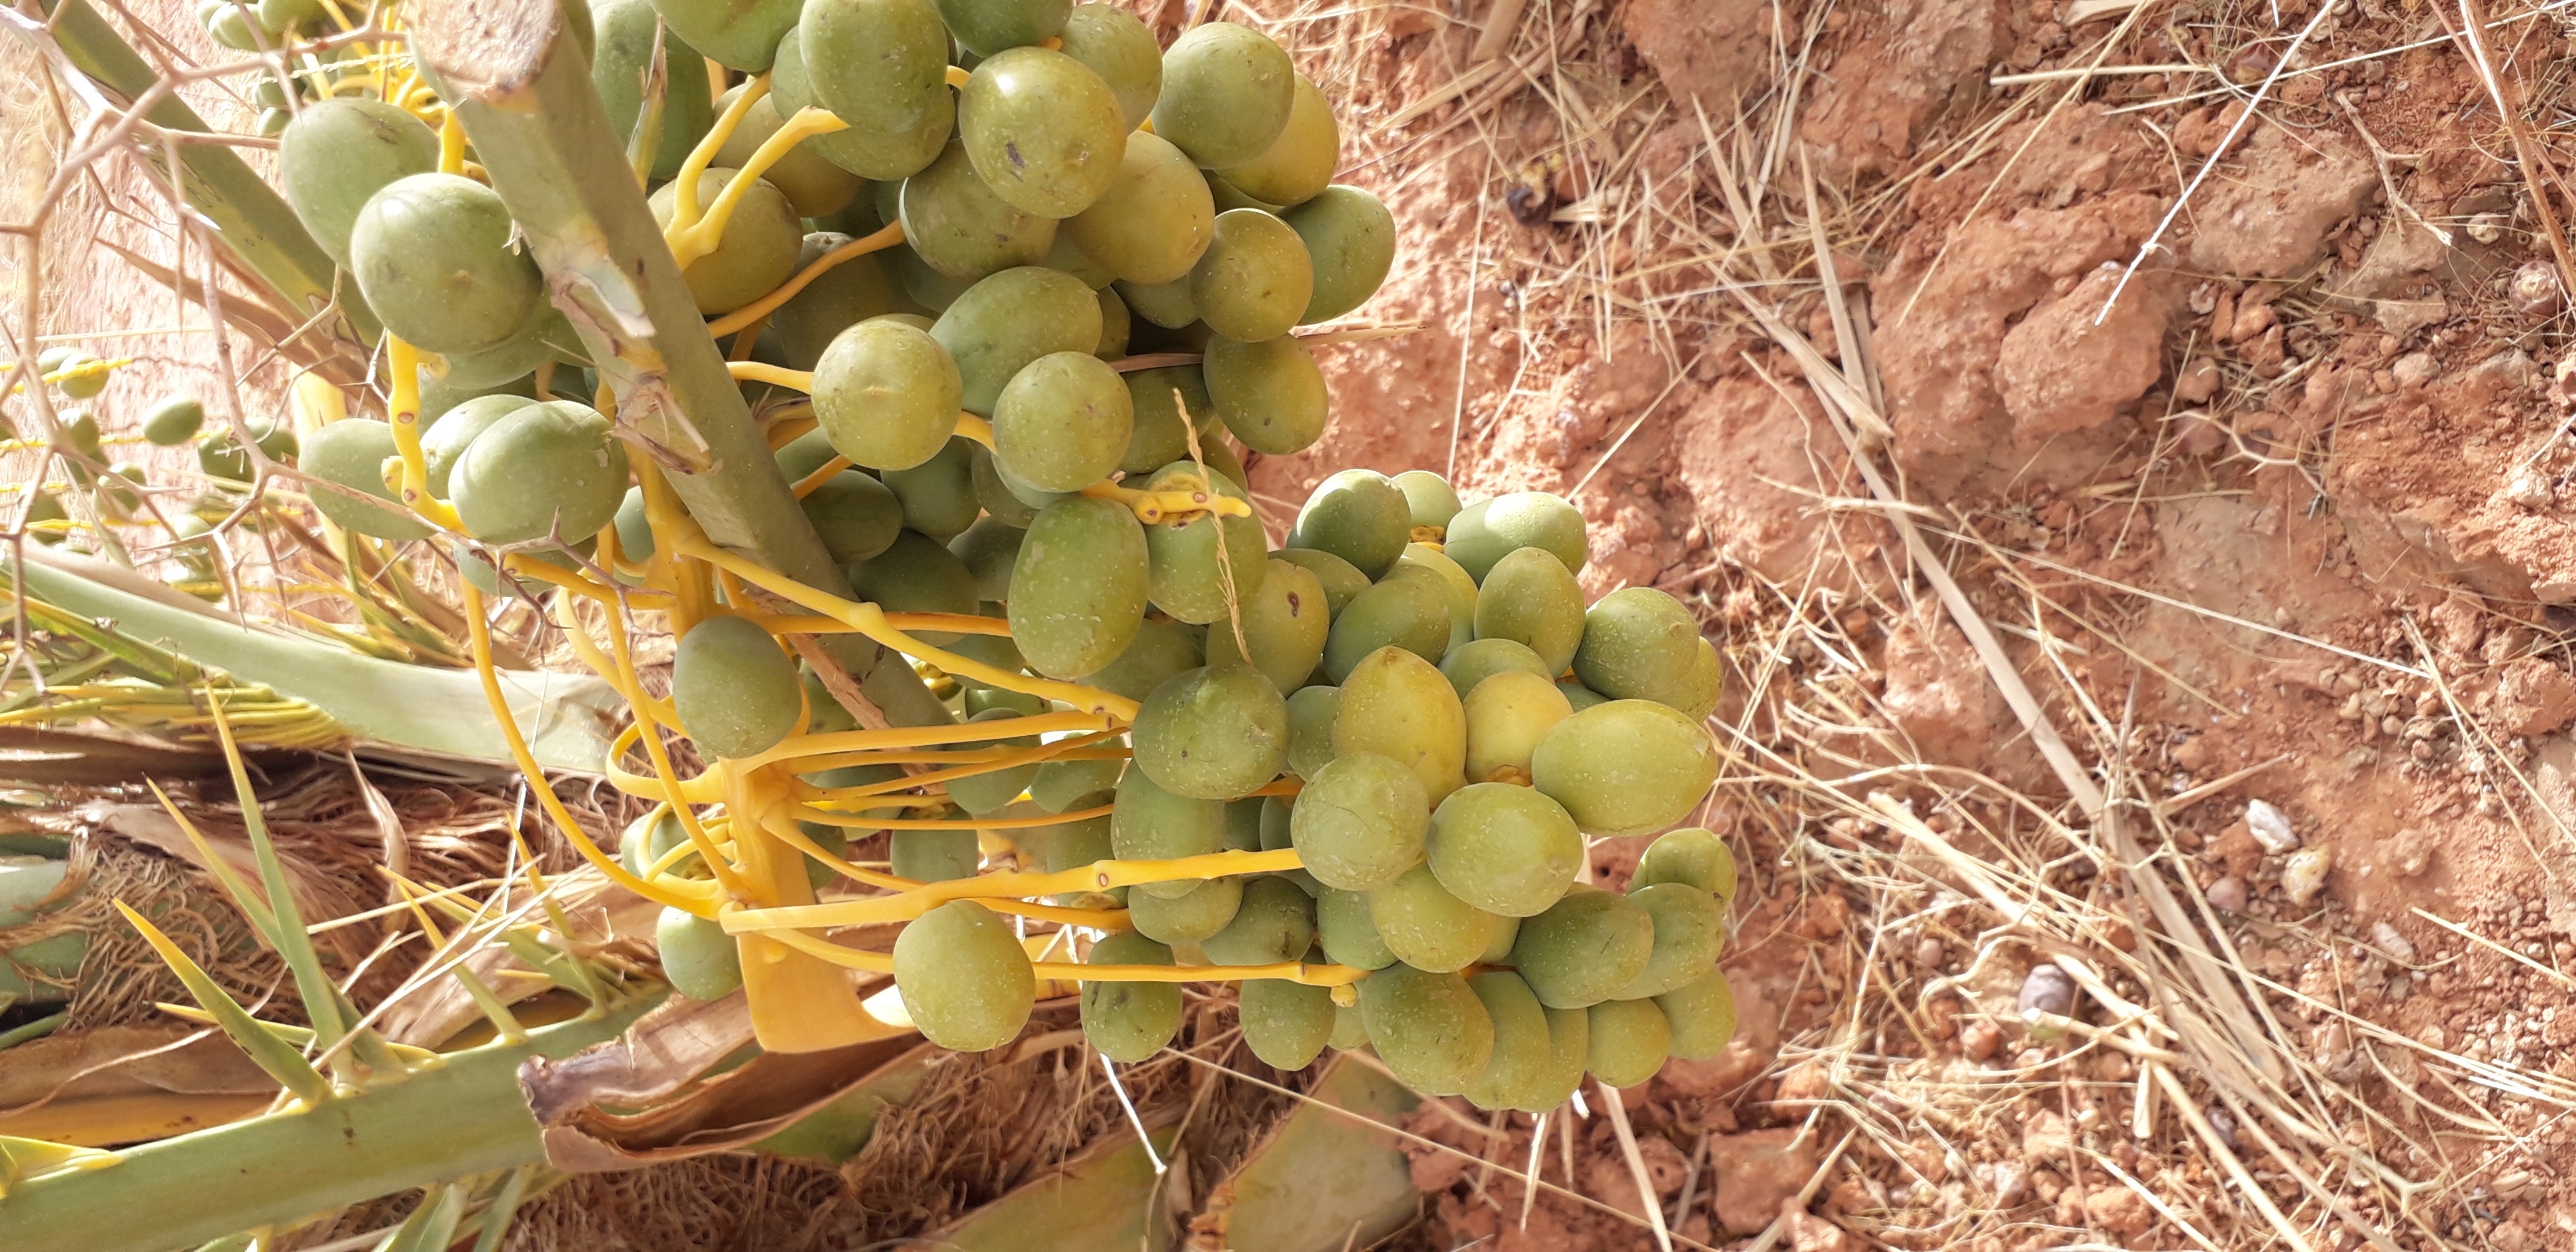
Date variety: kholt